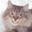
Label: cat